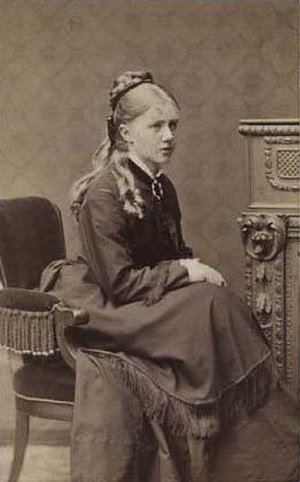
Augusta Læssøe
Augusta Læssøe